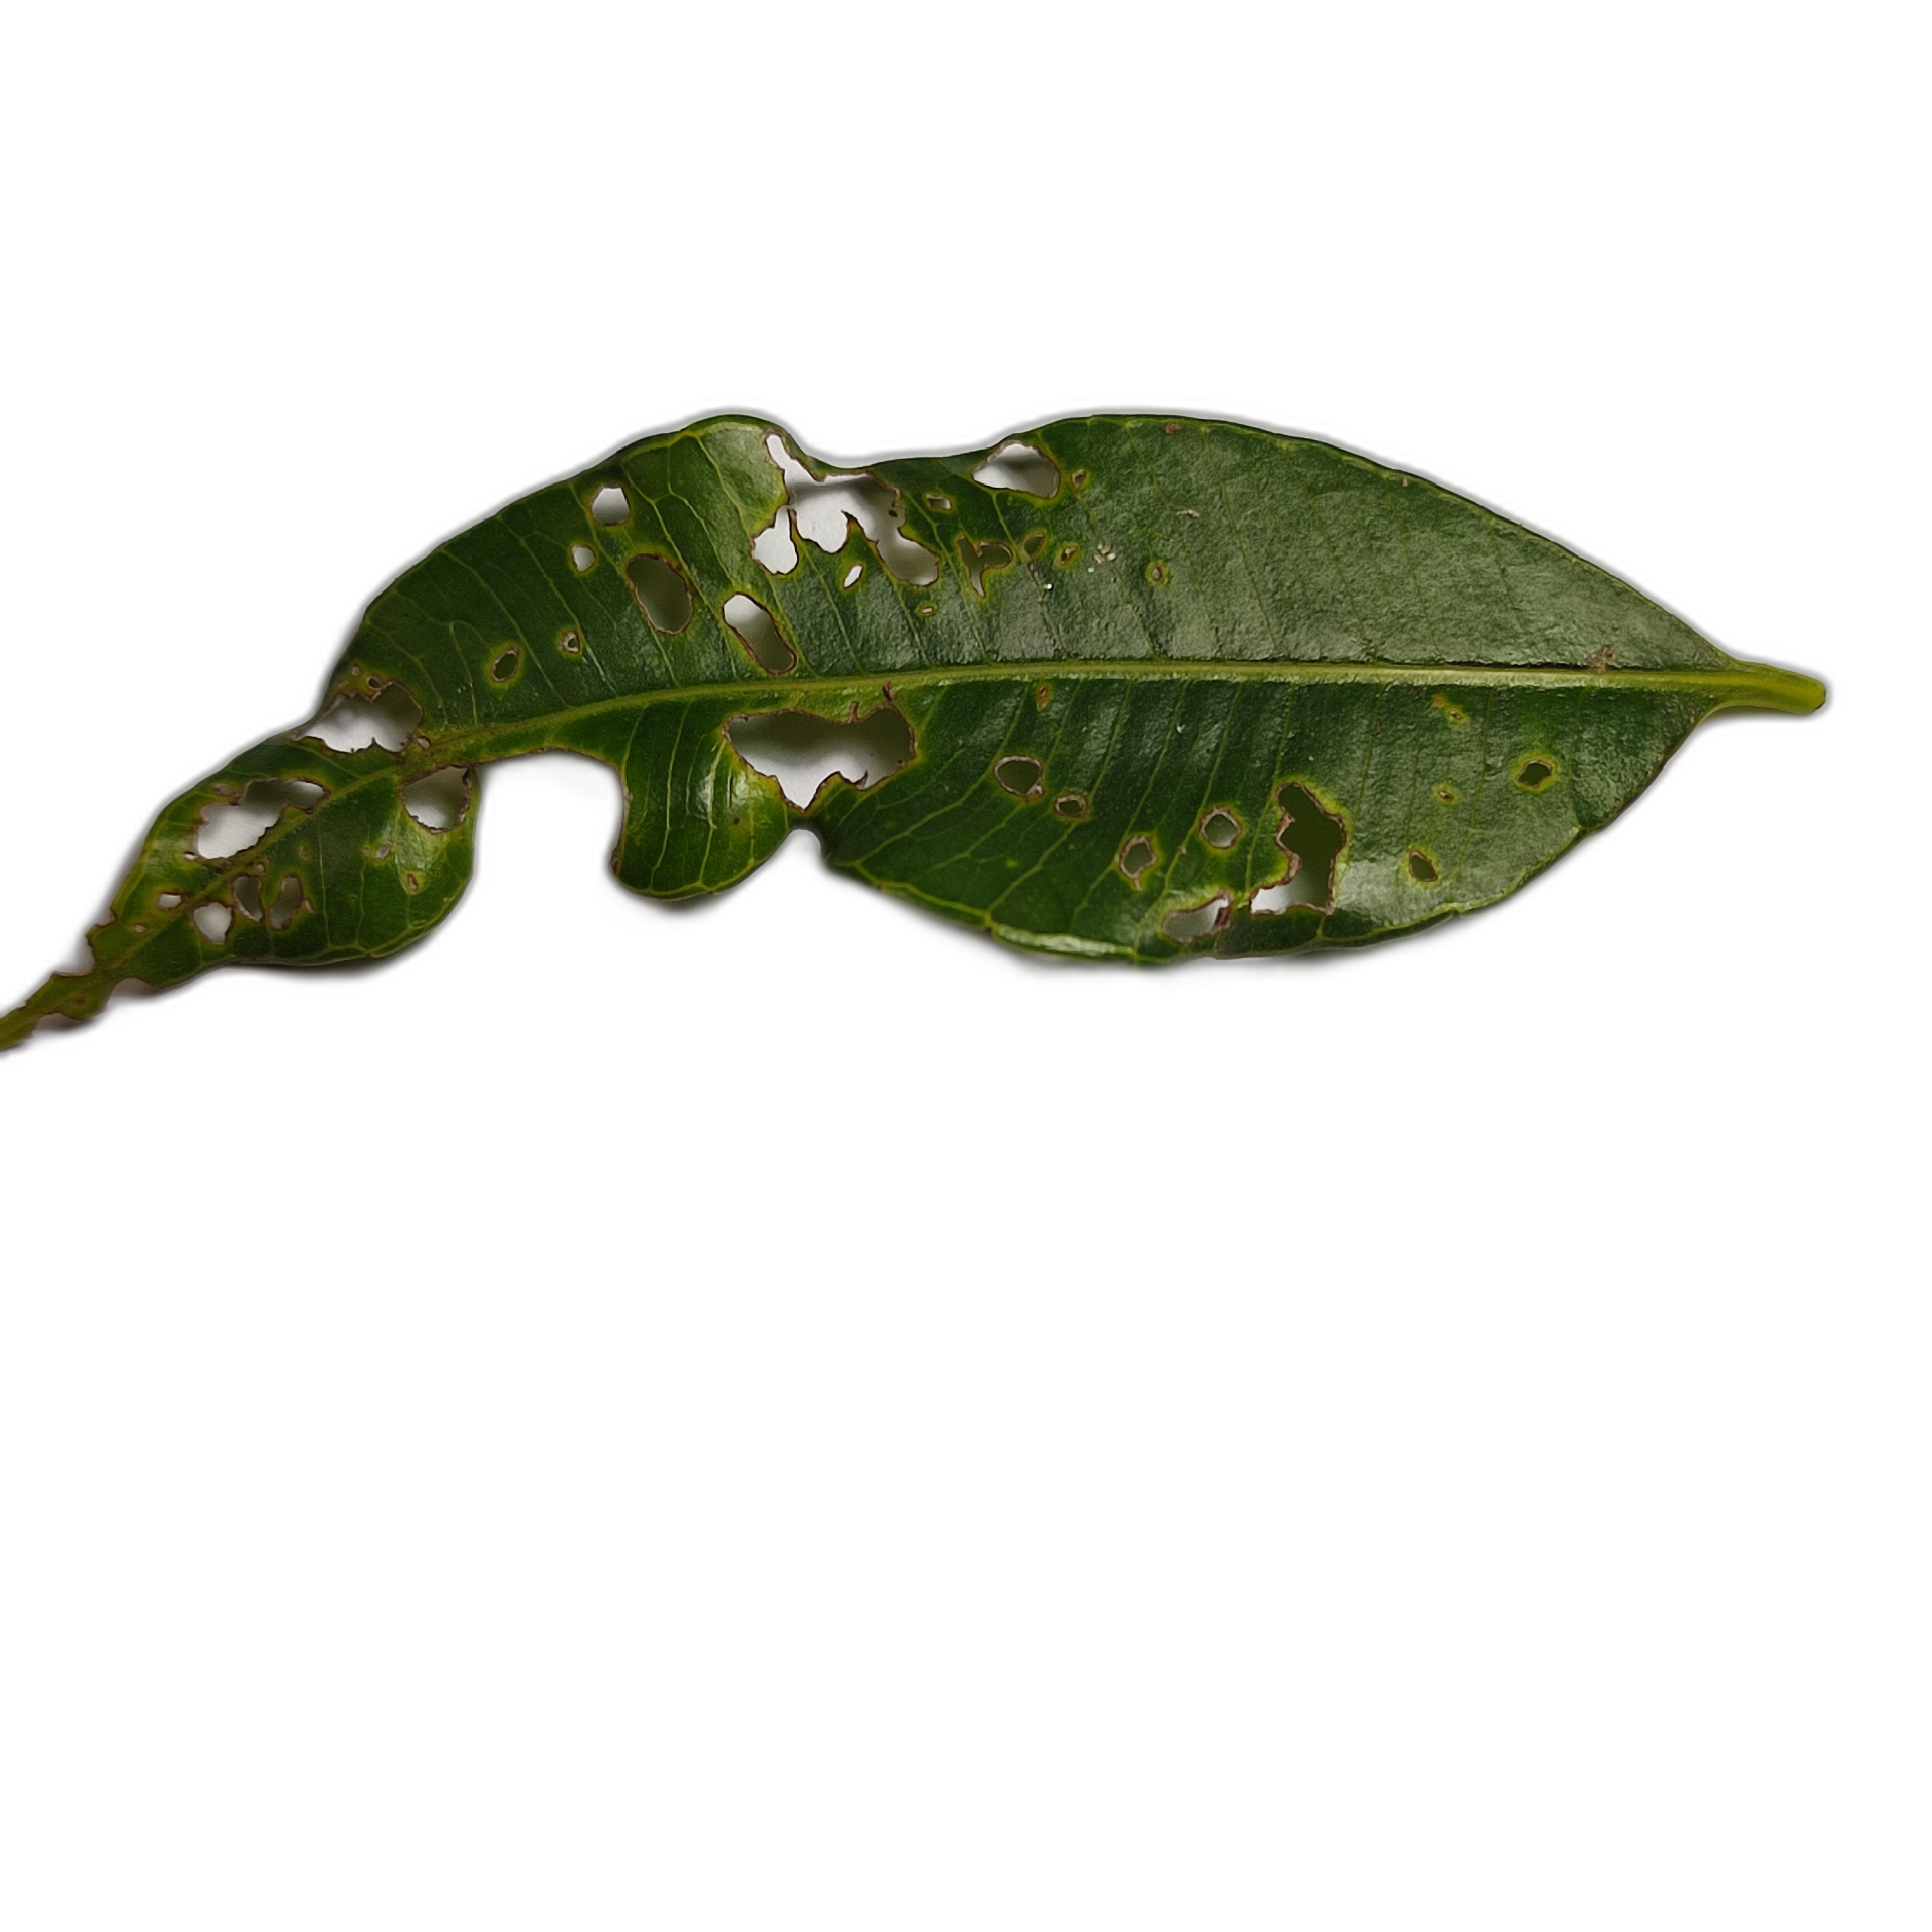
Label: not_healthy